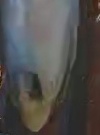
Face region: mouth_nostrils (mouth_chin_nostrils_and_profile)
Pain indicator: not_present